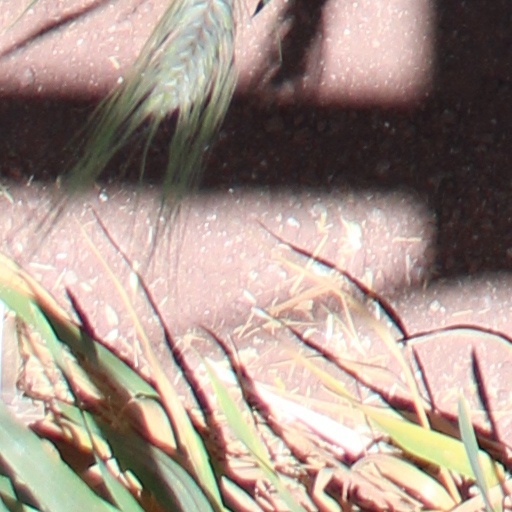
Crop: wheat